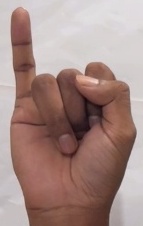
ASL sign: I